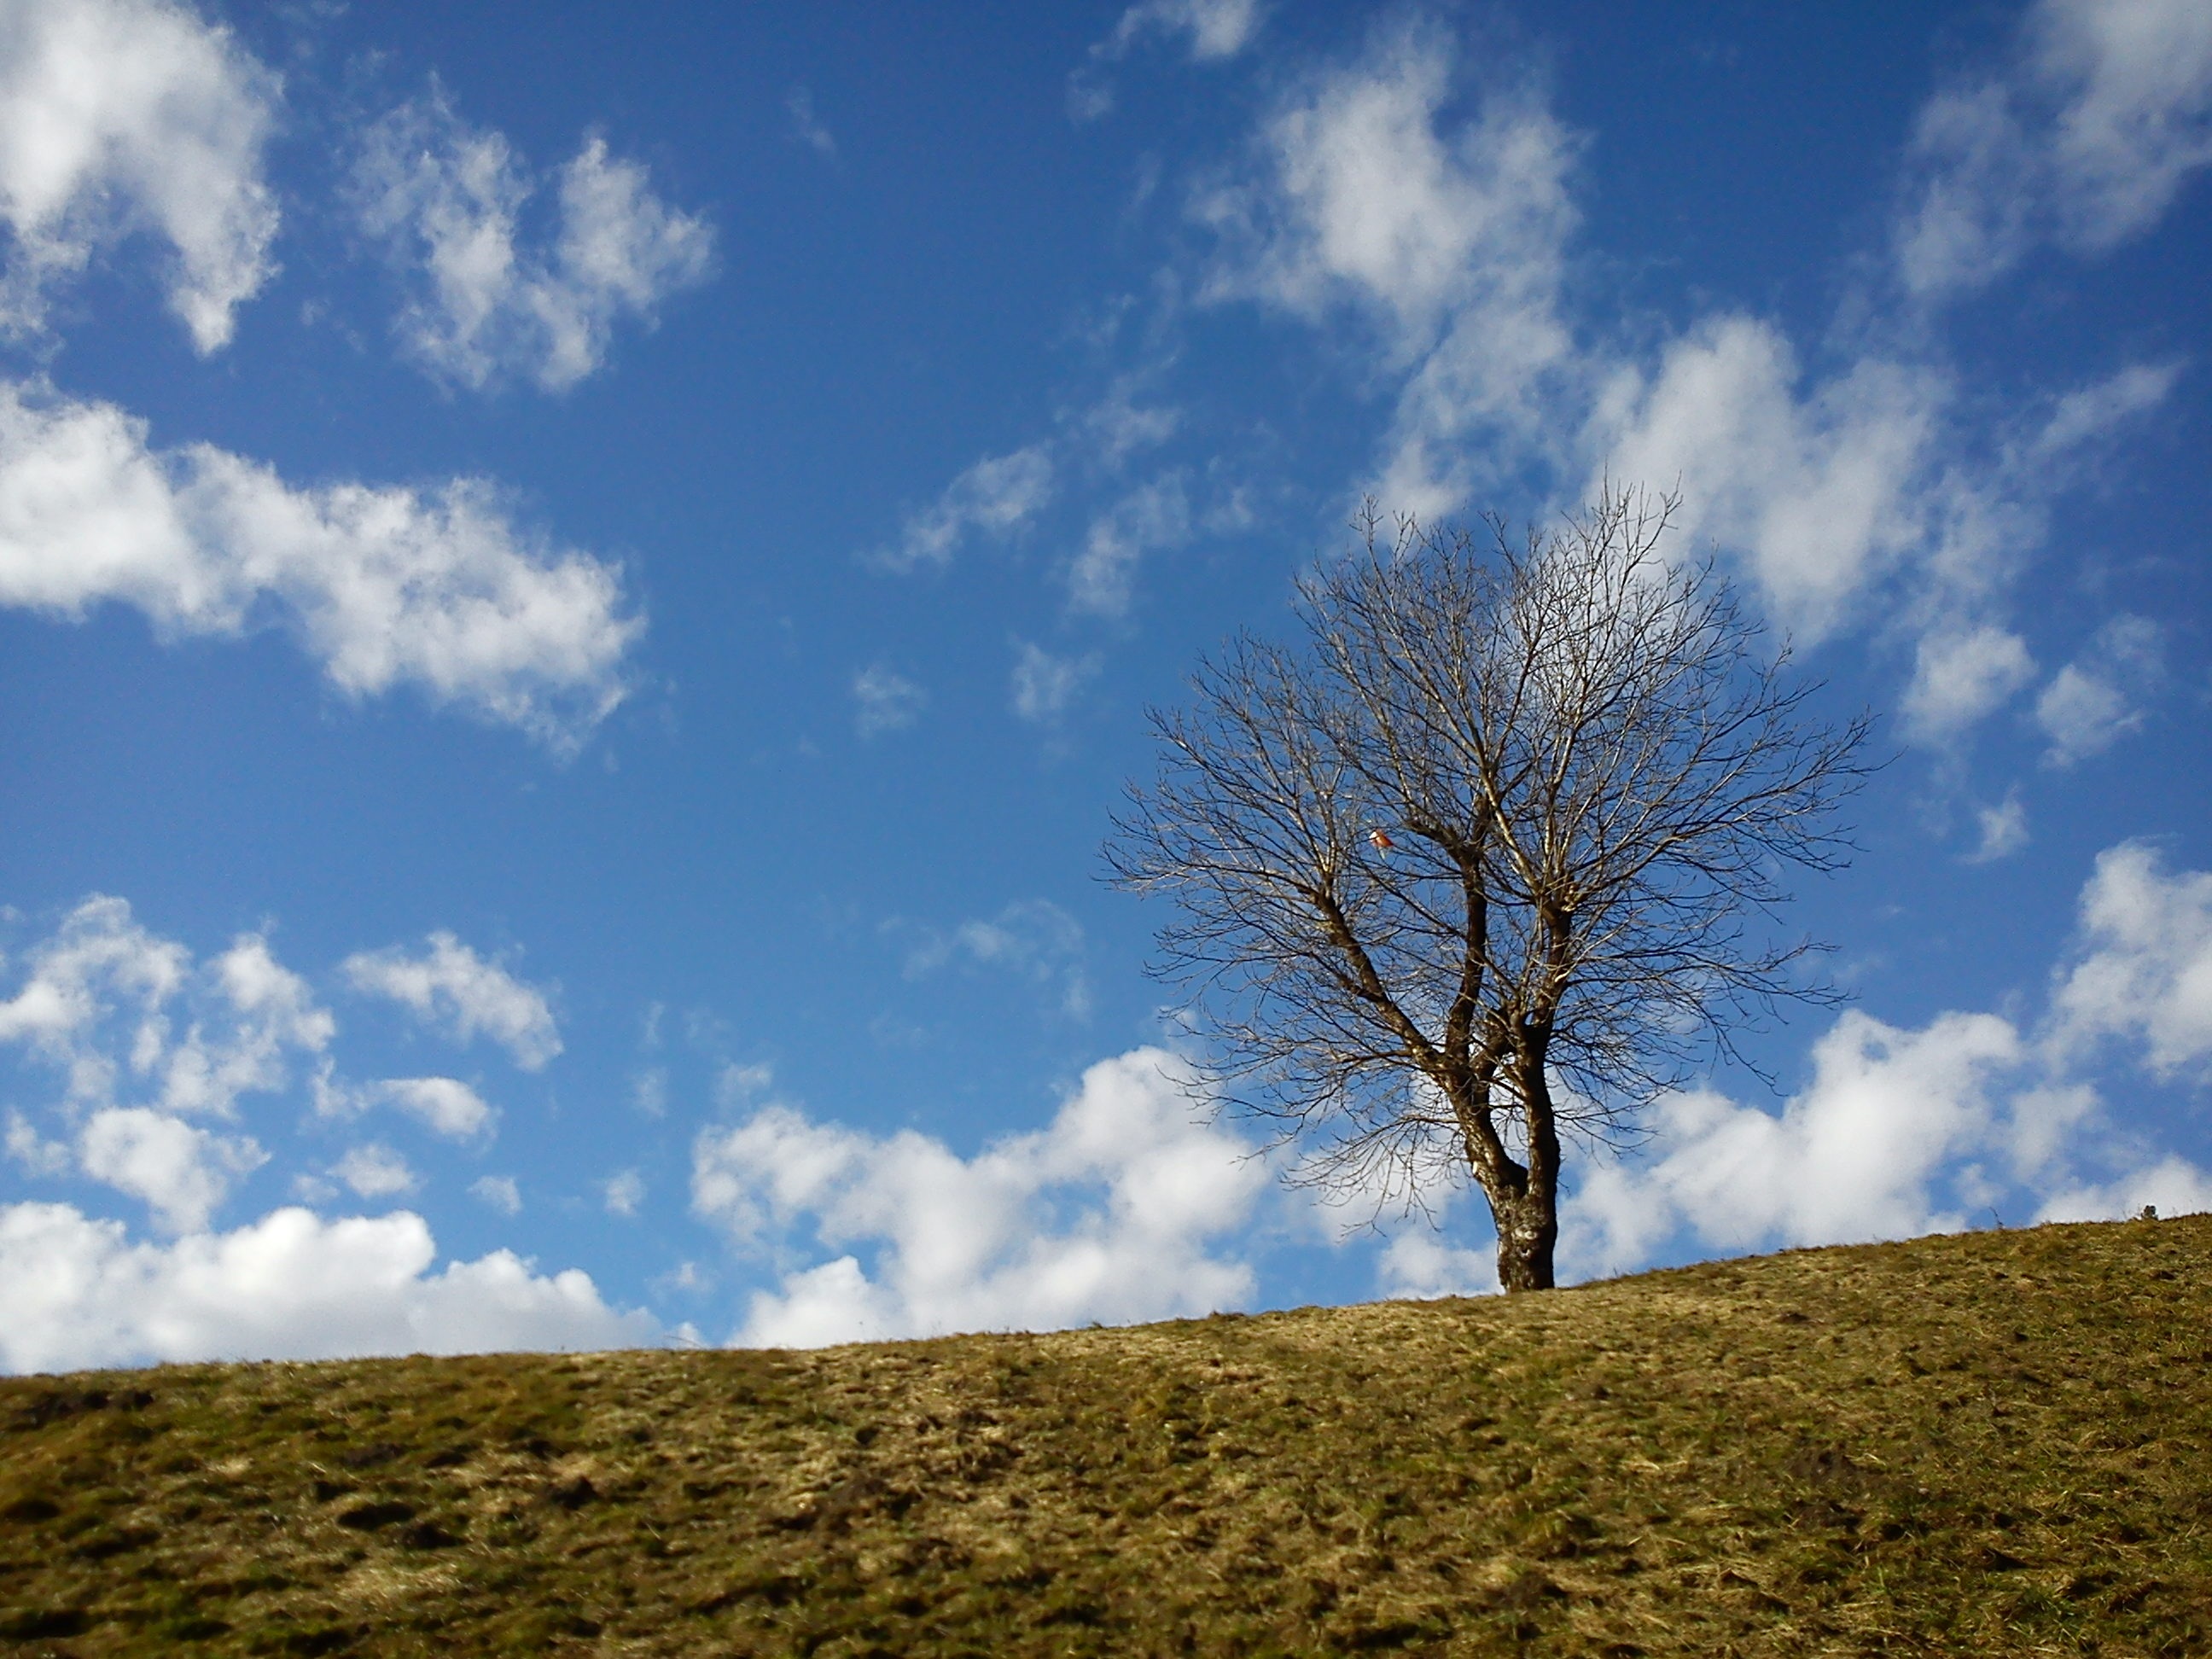
landscape, tree, nature, grass, horizon, branch, mountain, cloud, plant, sky, field, meadow, prairie, sunlight, hill, flower, clear, spring, autumn, blue, lonely, walnut, clouds, grassland, ecosystem, kahl, rural area, meteorological phenomenon, woody plant